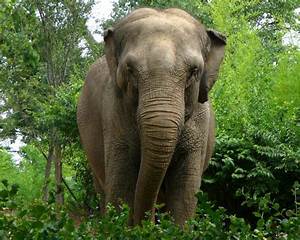
Label: elefante